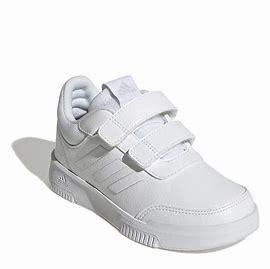
Brand: Adidas
Model: Tensaur